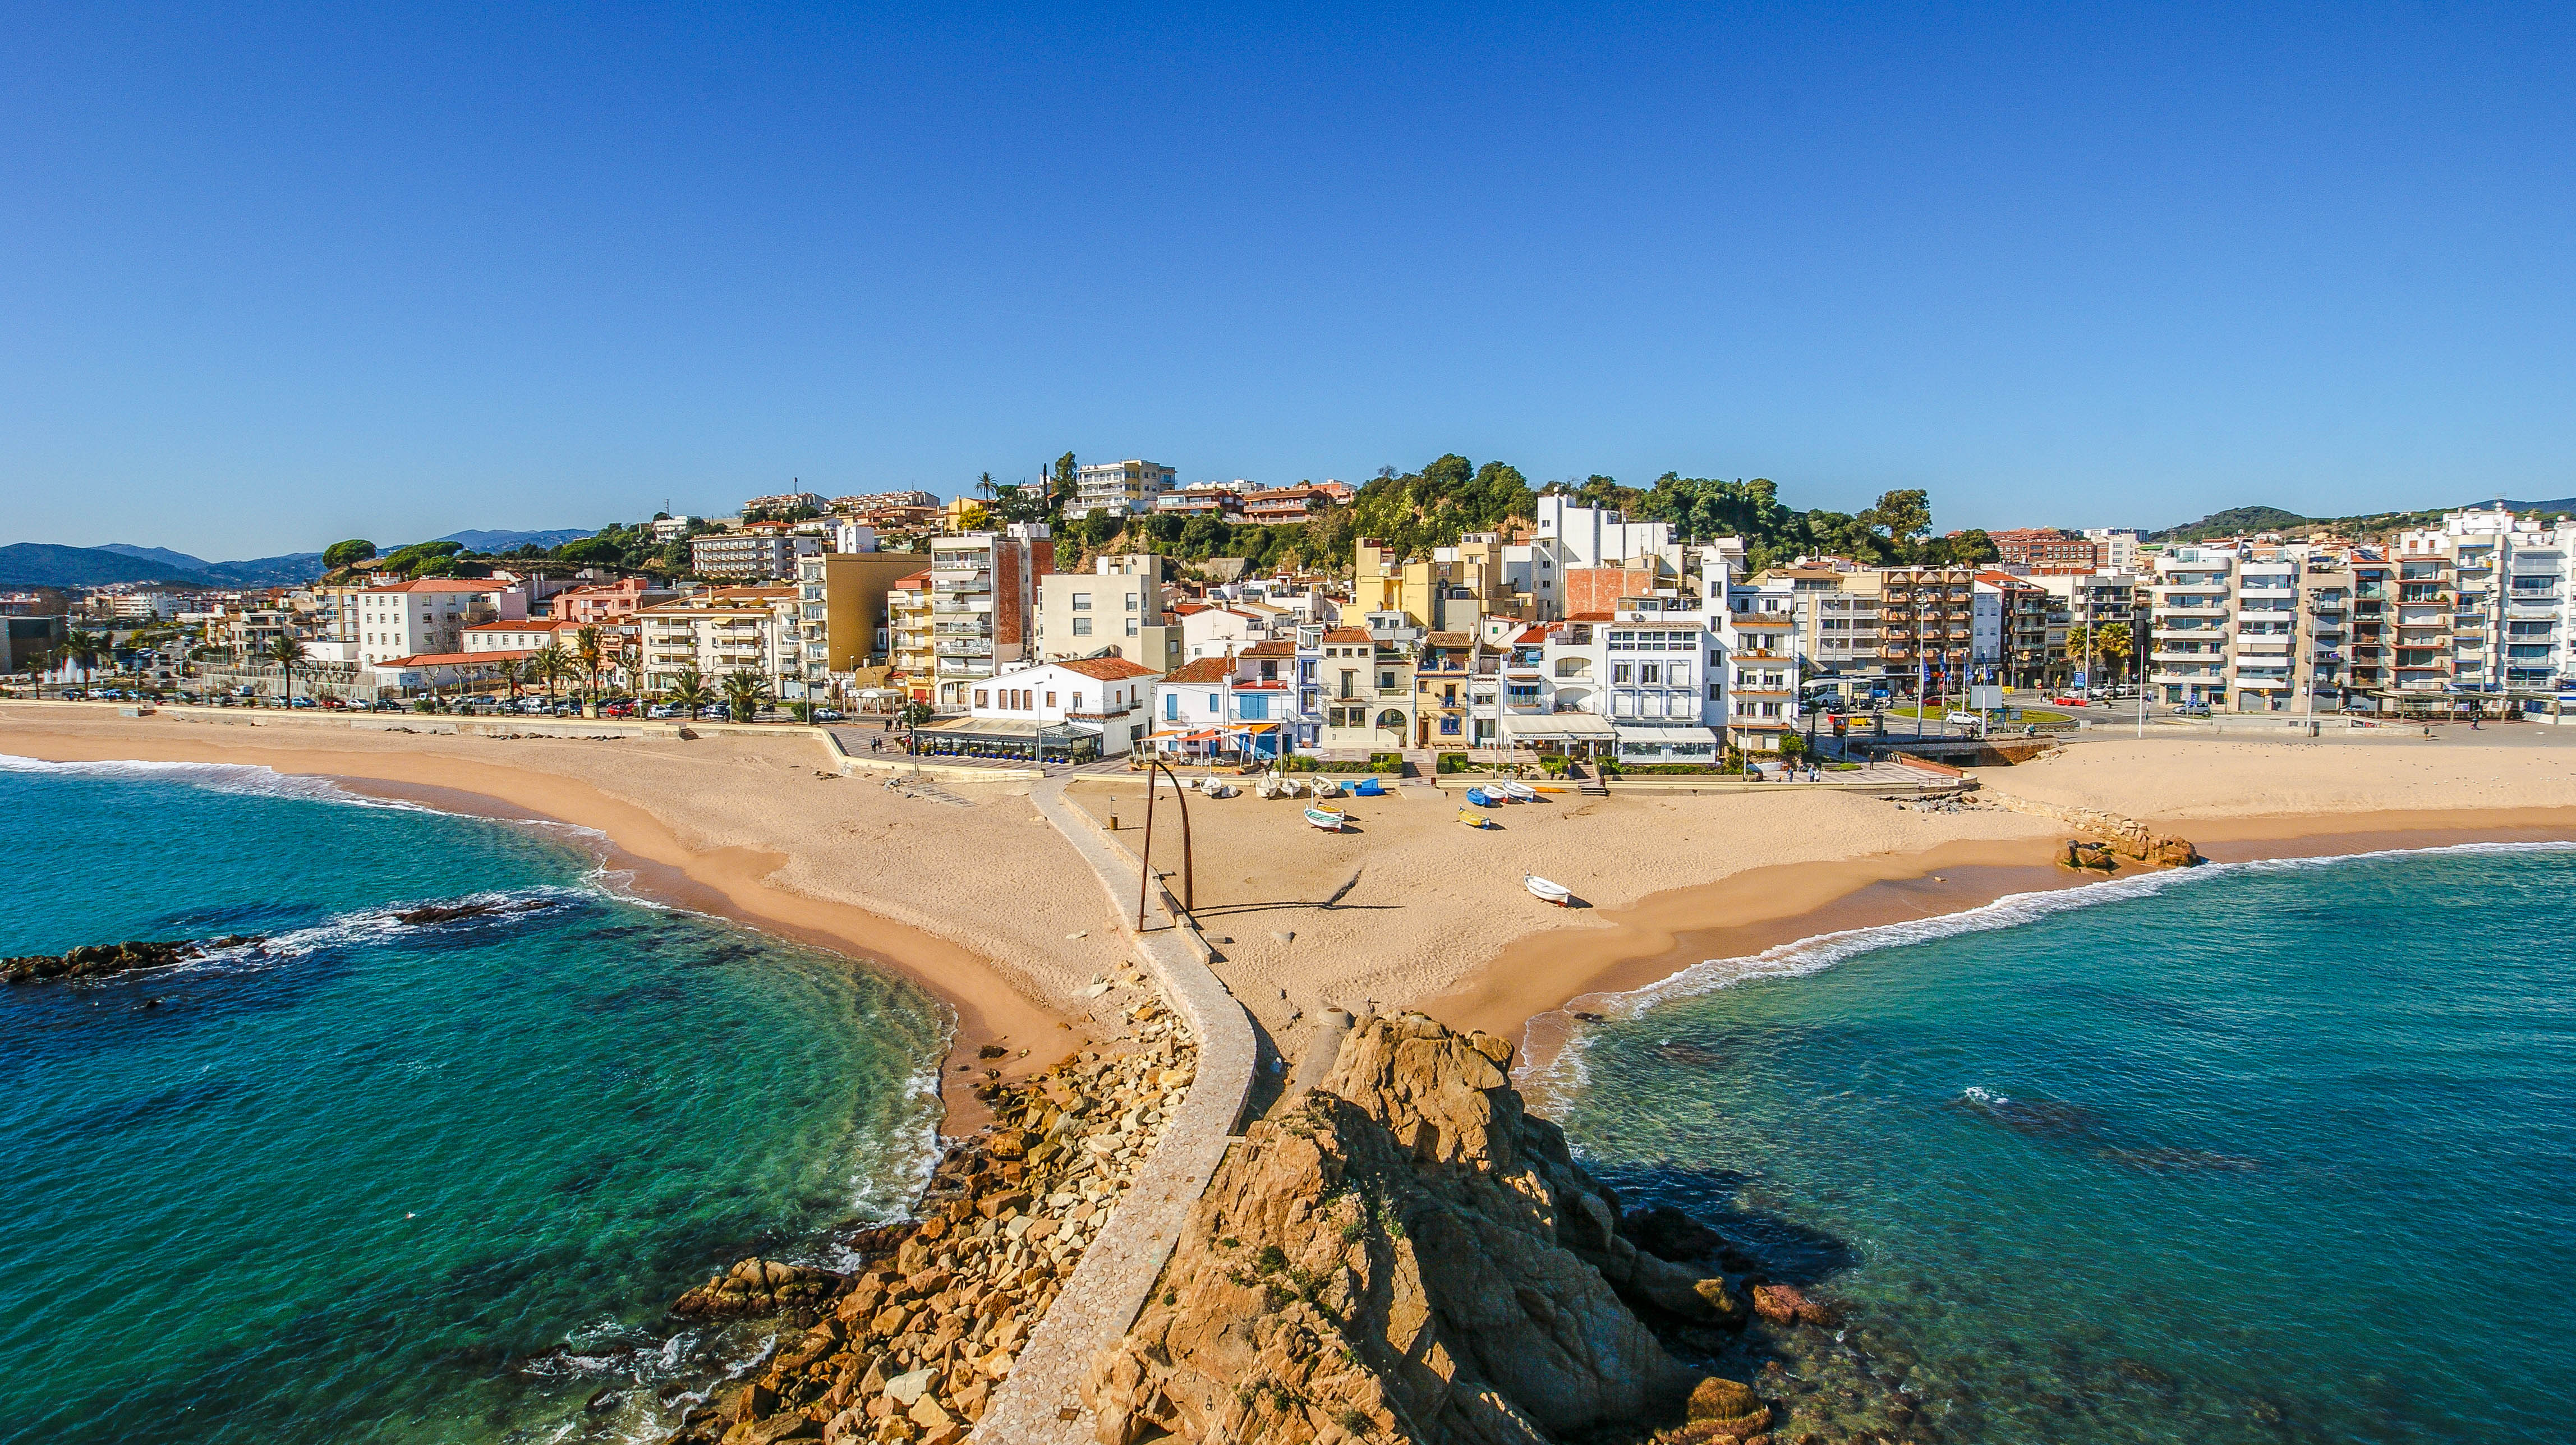
beach, sea, coast, ocean, shore, city, coastal, vacation, coastline, shoreline, cove, bay, body of water, buildings, resort, cape